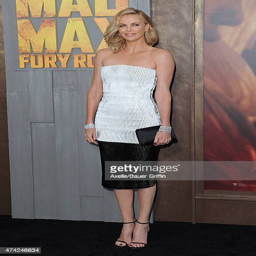
actor arrives at the premiere